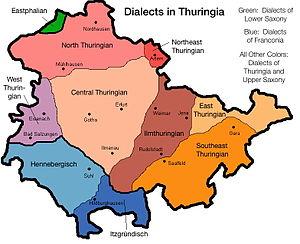
La Thuringe [t̪y.ʁɛ̃ʒ], officiellement l’État libre de Thuringe, est un Land de la République fédérale d'Allemagne.